History of Croatia (1995–present)

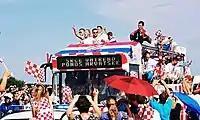
Celebrations in Zagreb after the Croatian national football team reached the 2018 FIFA World Cup final.

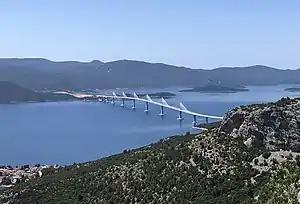
Pelješac Bridge in July 2022.

The 2011 Croatian parliamentary election was held on 4 December 2011, and the Kukuriku coalition won. Zoran Milanović became the prime minister of the coalition government.